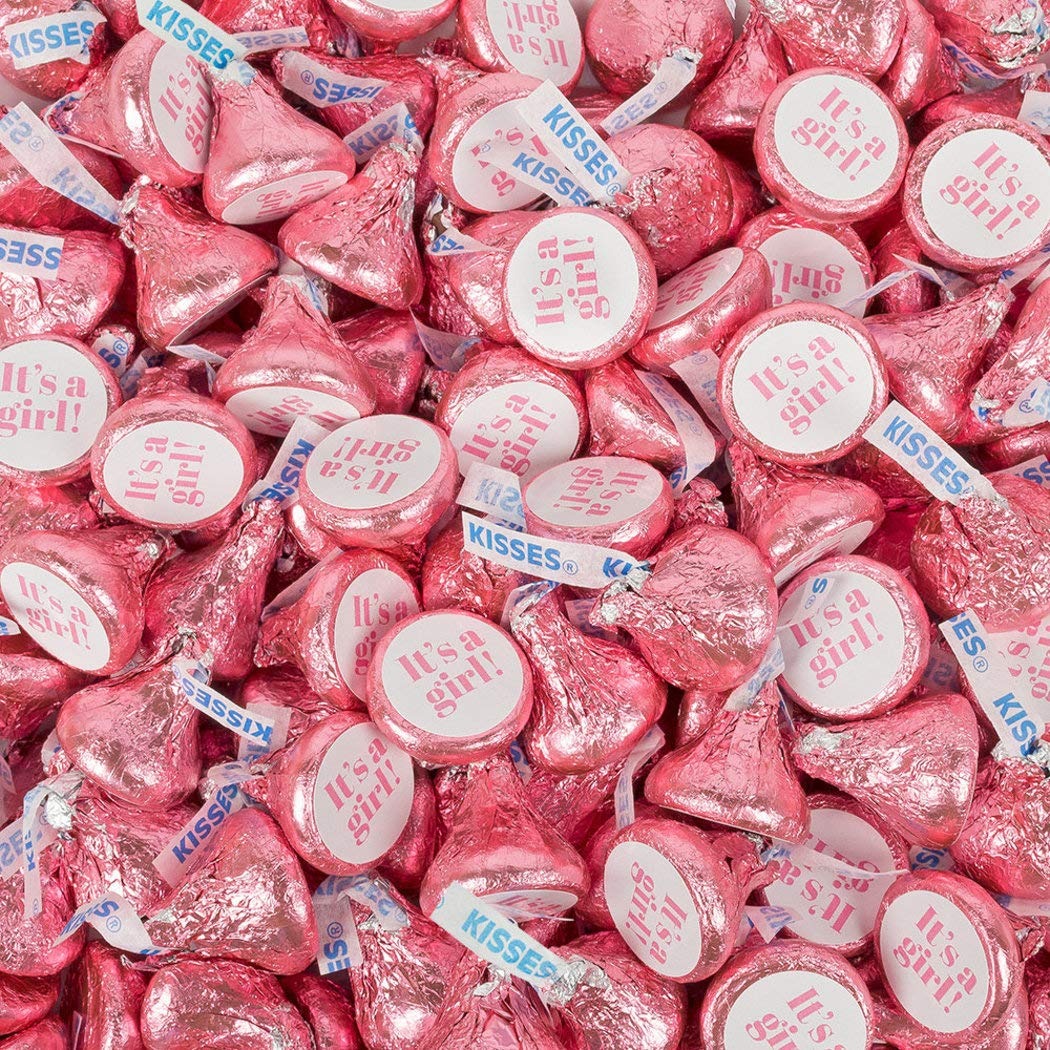
Item Name: Girl Baby Shower Candy 2lb It's A Girl Pink Kisses Candy (Approx 200 pcs) - No Assembly Required
Bullet Point 1: Kisses are completely assembled with Stickers.
Bullet Point 2: Approx. 100 Kisser per pound
Bullet Point 3: The sweetest addition to your Baby Shower Candy Buffet
Bullet Point 4: This item is heat sensitive and will ship with cool pack packaging as needed
Bullet Point 5: Made in the USA
Value: 32.0
Unit: Ounce

Price: 62.99